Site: brandenburg
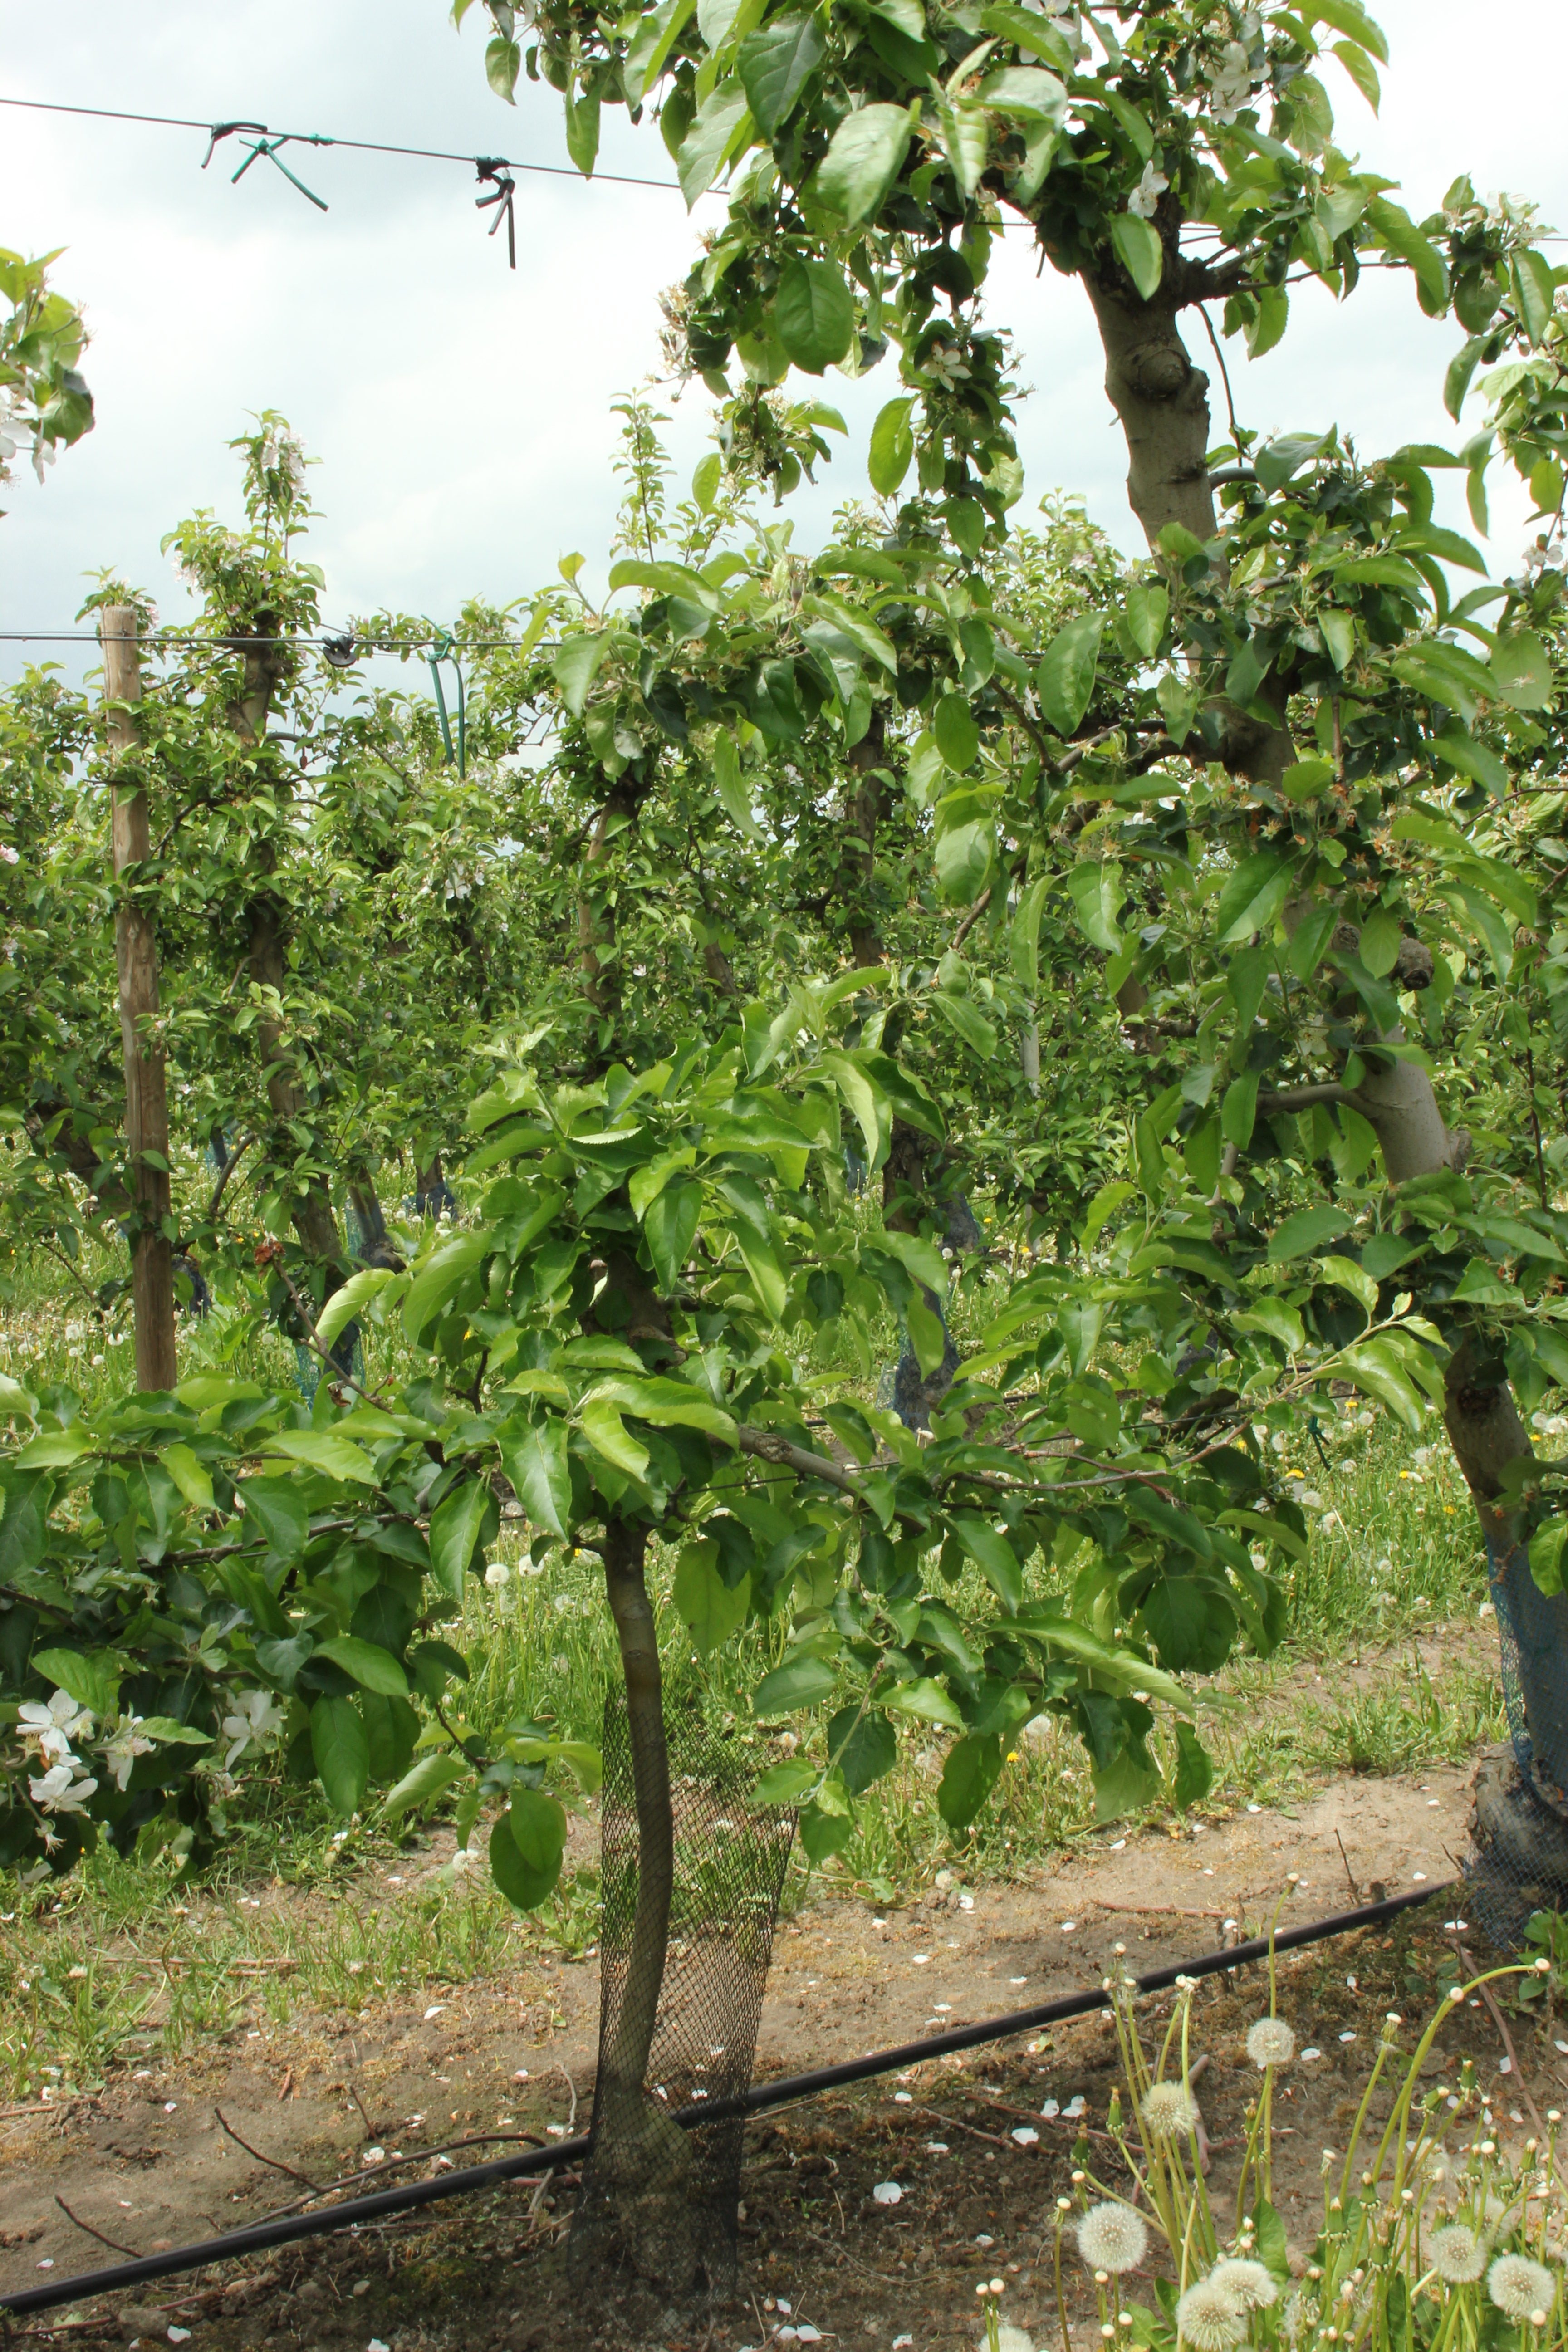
Growth stage (BBCH 67): Flowering